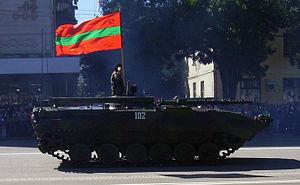
Les Forces armées transnistriennes sont les forces armées de la république non reconnue de Transnistrie. Elles sont responsables de la sécurité et de la souveraineté de la Transnistrie selon l'article 11 de la Constitution.